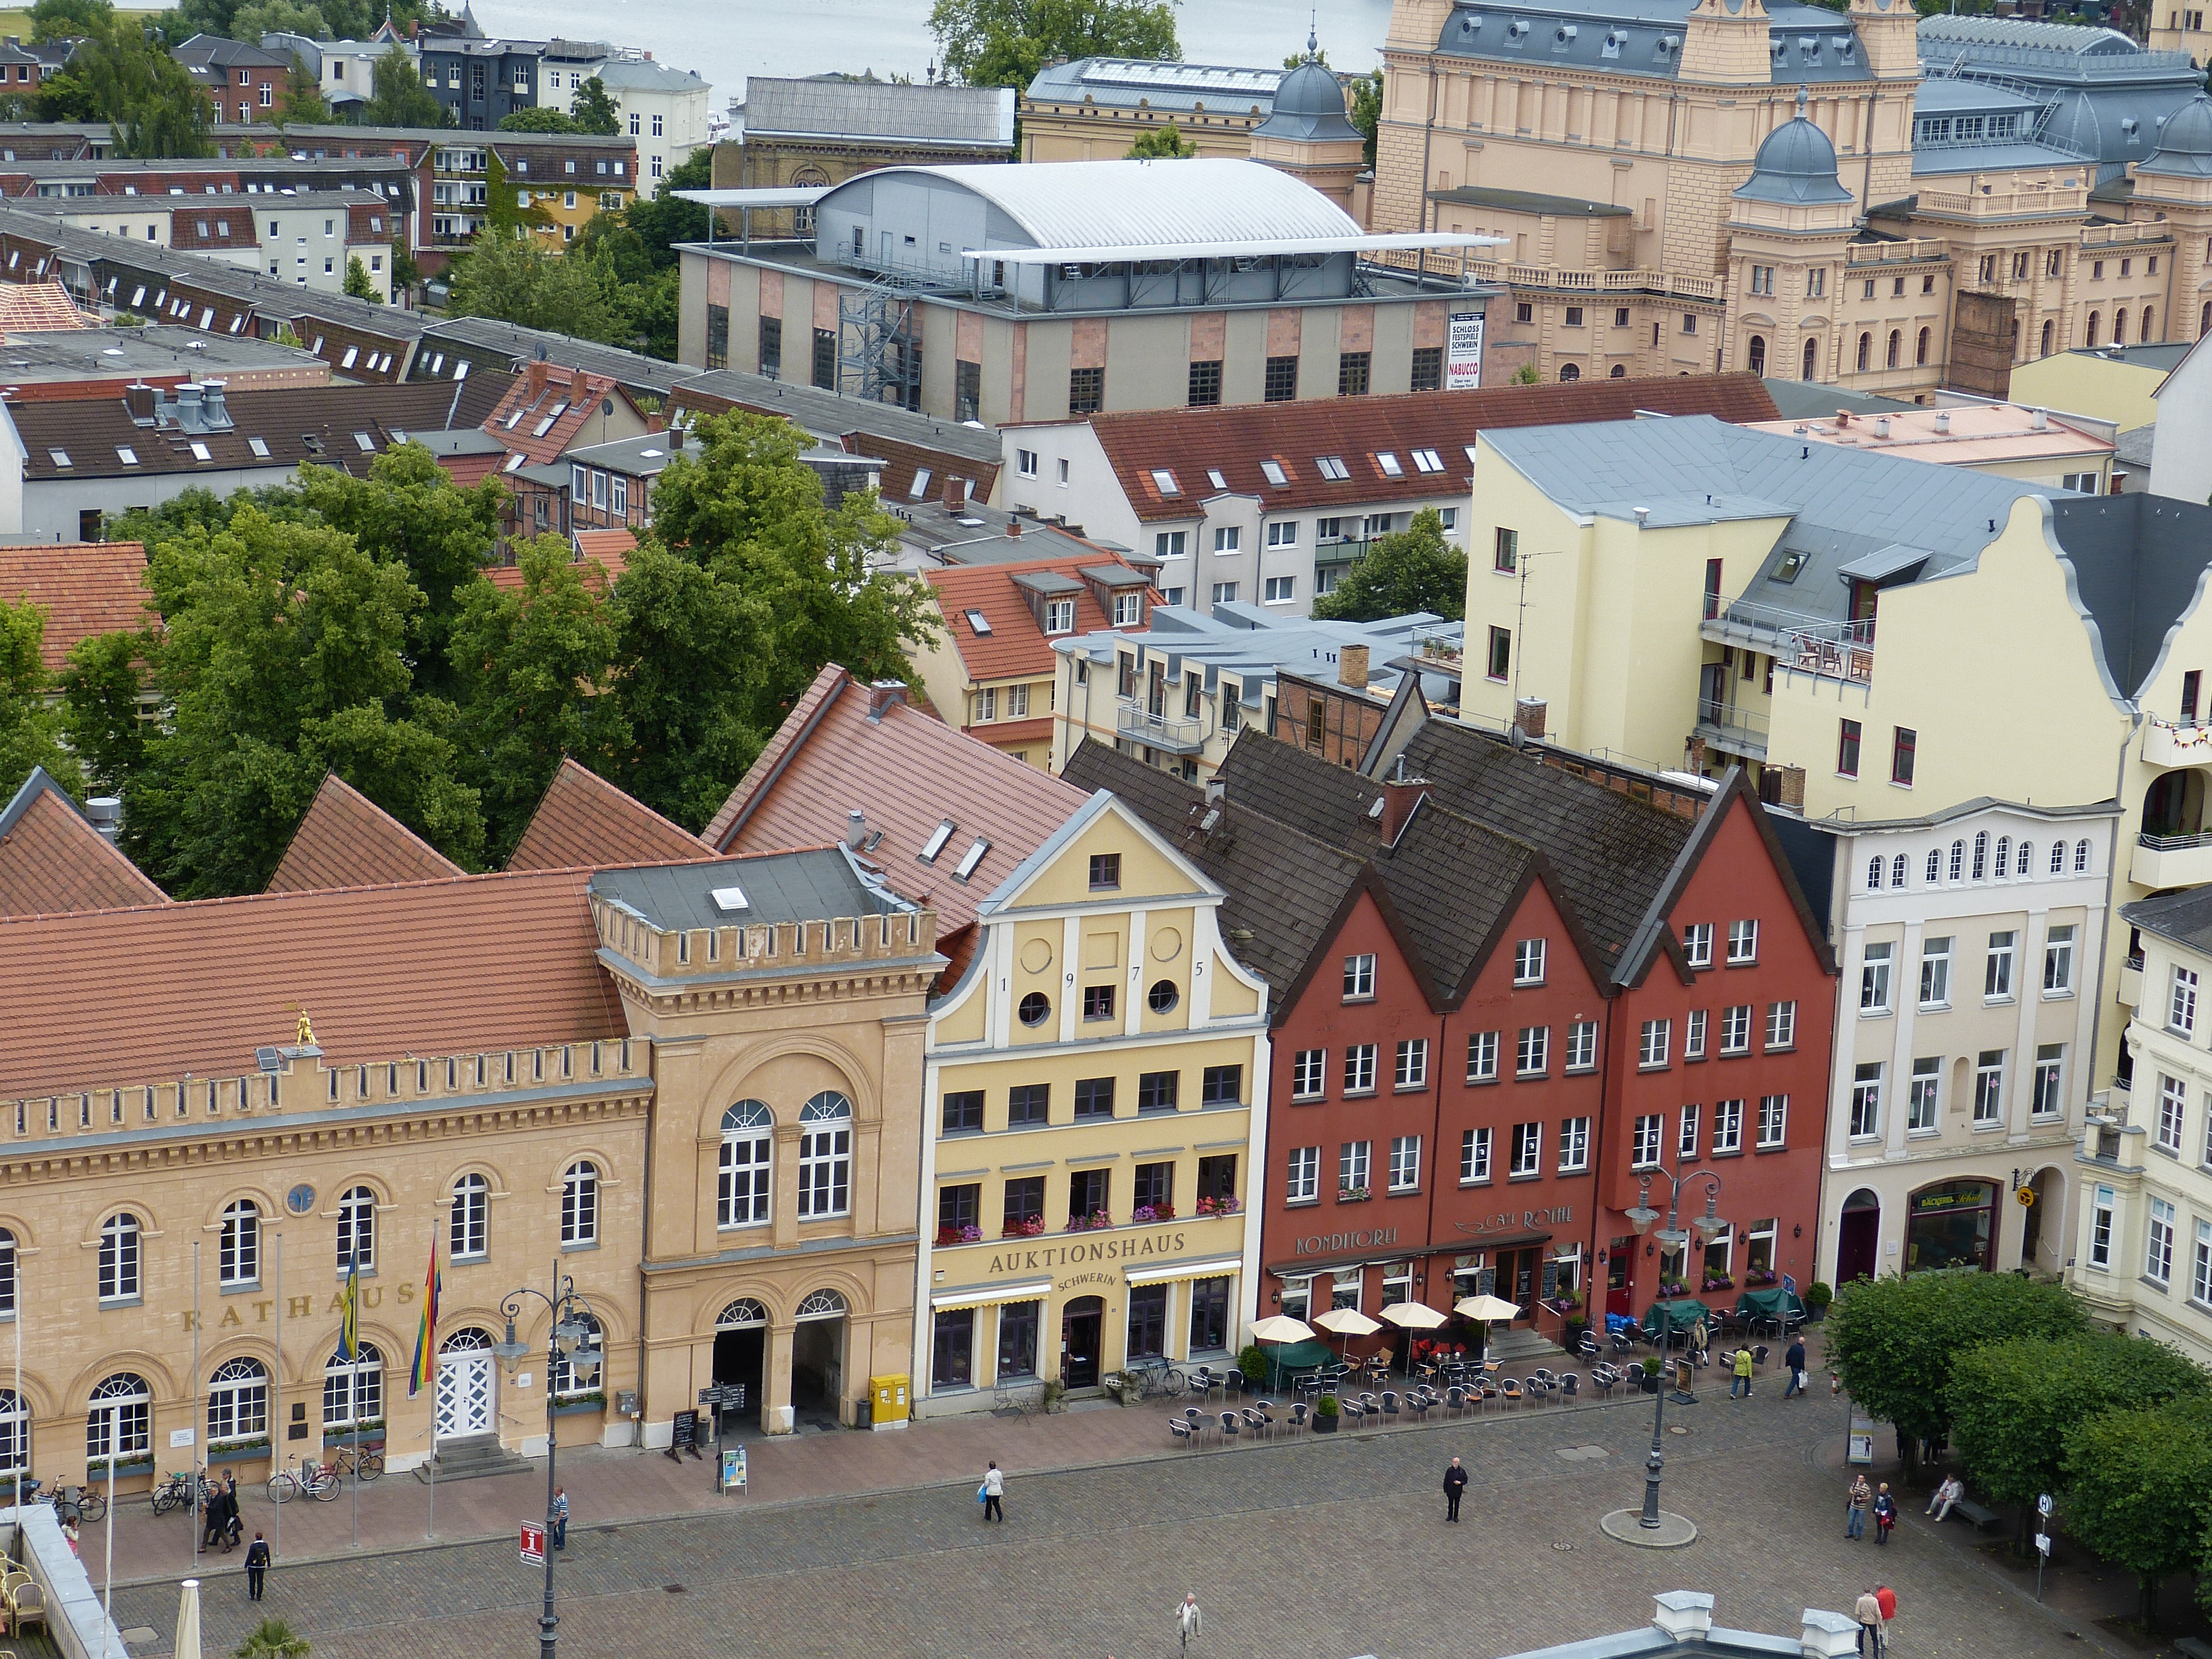
architecture, town, view, city, cityscape, downtown, space, plaza, market, old town, outlook, town square, estate, historically, schwerin, mecklenburg, neighbourhood, town hall, mecklenburg western pomerania, residential area, human settlement